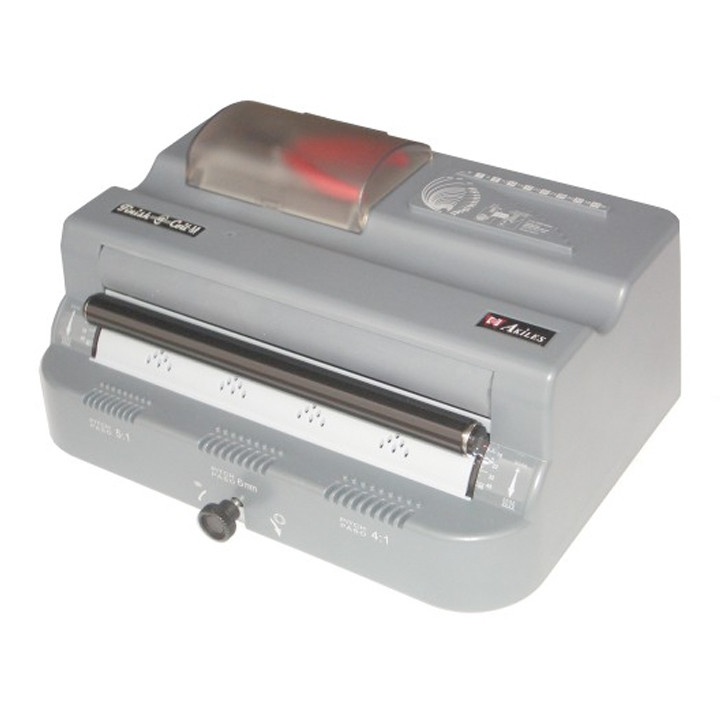
Finish @ Coil M Akiles Coil Binding Machine
Akiles Finish@Coil M electric coil inserter, Adjustable full size rollers, See-through coil crimpers compartment, Spiral coil diameter scale and selector, Foot pedal operated - Available with oval holes - See-through coil crimpers compartment - Spiral coil diameter scale - Spiral coil diameter selctor - Foot pedal operated - Pitch Identifier - Adjustable roller mechanism - U-shaped alignment channel - Coil crimpers - Manual crimping - Electric inserting INSERTING: Electric CRIMPING: Manual MOTOR: Heavy-Duty INSERTING ROLLER: Full size 11-3/8″ EPDM roller BINDING CAPACITY: Up to 50mm (1-7/8)” ADJUSTABLE ROLLER: YES MACHINE DIMENSIONS: 14.5″ L x 10.5″ W x 5.75″ H CARTON DIMENSIONS: 17″ L x 14″ W x 10″ H WEIGHT & VOLUME: 15.6 Lbs & 1.37 Cbft Model:
Brand: Printers Parts USA
Category: Office Supplies > Filing & Organization > Binding Supplies > Binding Machines